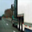
Label: truck